Racer Network

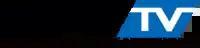

MavTV (short for Maverick Television) launched on October 1, 2004, based out of Atlanta with distribution limited to select cable companies. The network was privately held and founded by four former executives from Showtime Networks—Steve Severn, Steve Smith, Doug Jost and Rob Stevens. It had no connections to the NBA's Dallas Mavericks or Mark Cuban, their owner, nor to Maverick Television, a British reality television production company owned by All3Media.